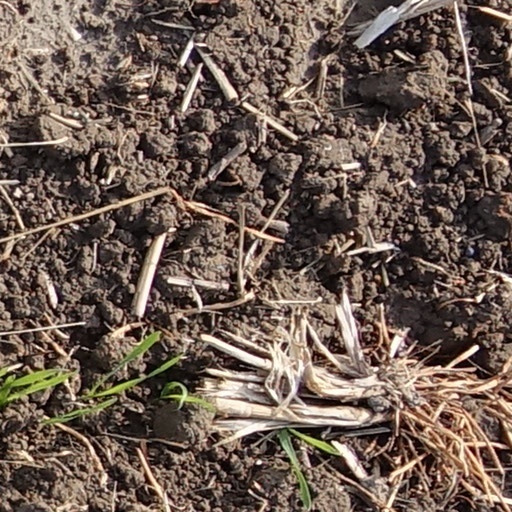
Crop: wheat